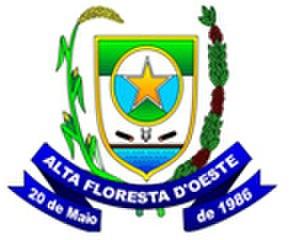
Alta Floresta D'Oeste est une municipalité brésilienne située dans l'État du Rondônia.